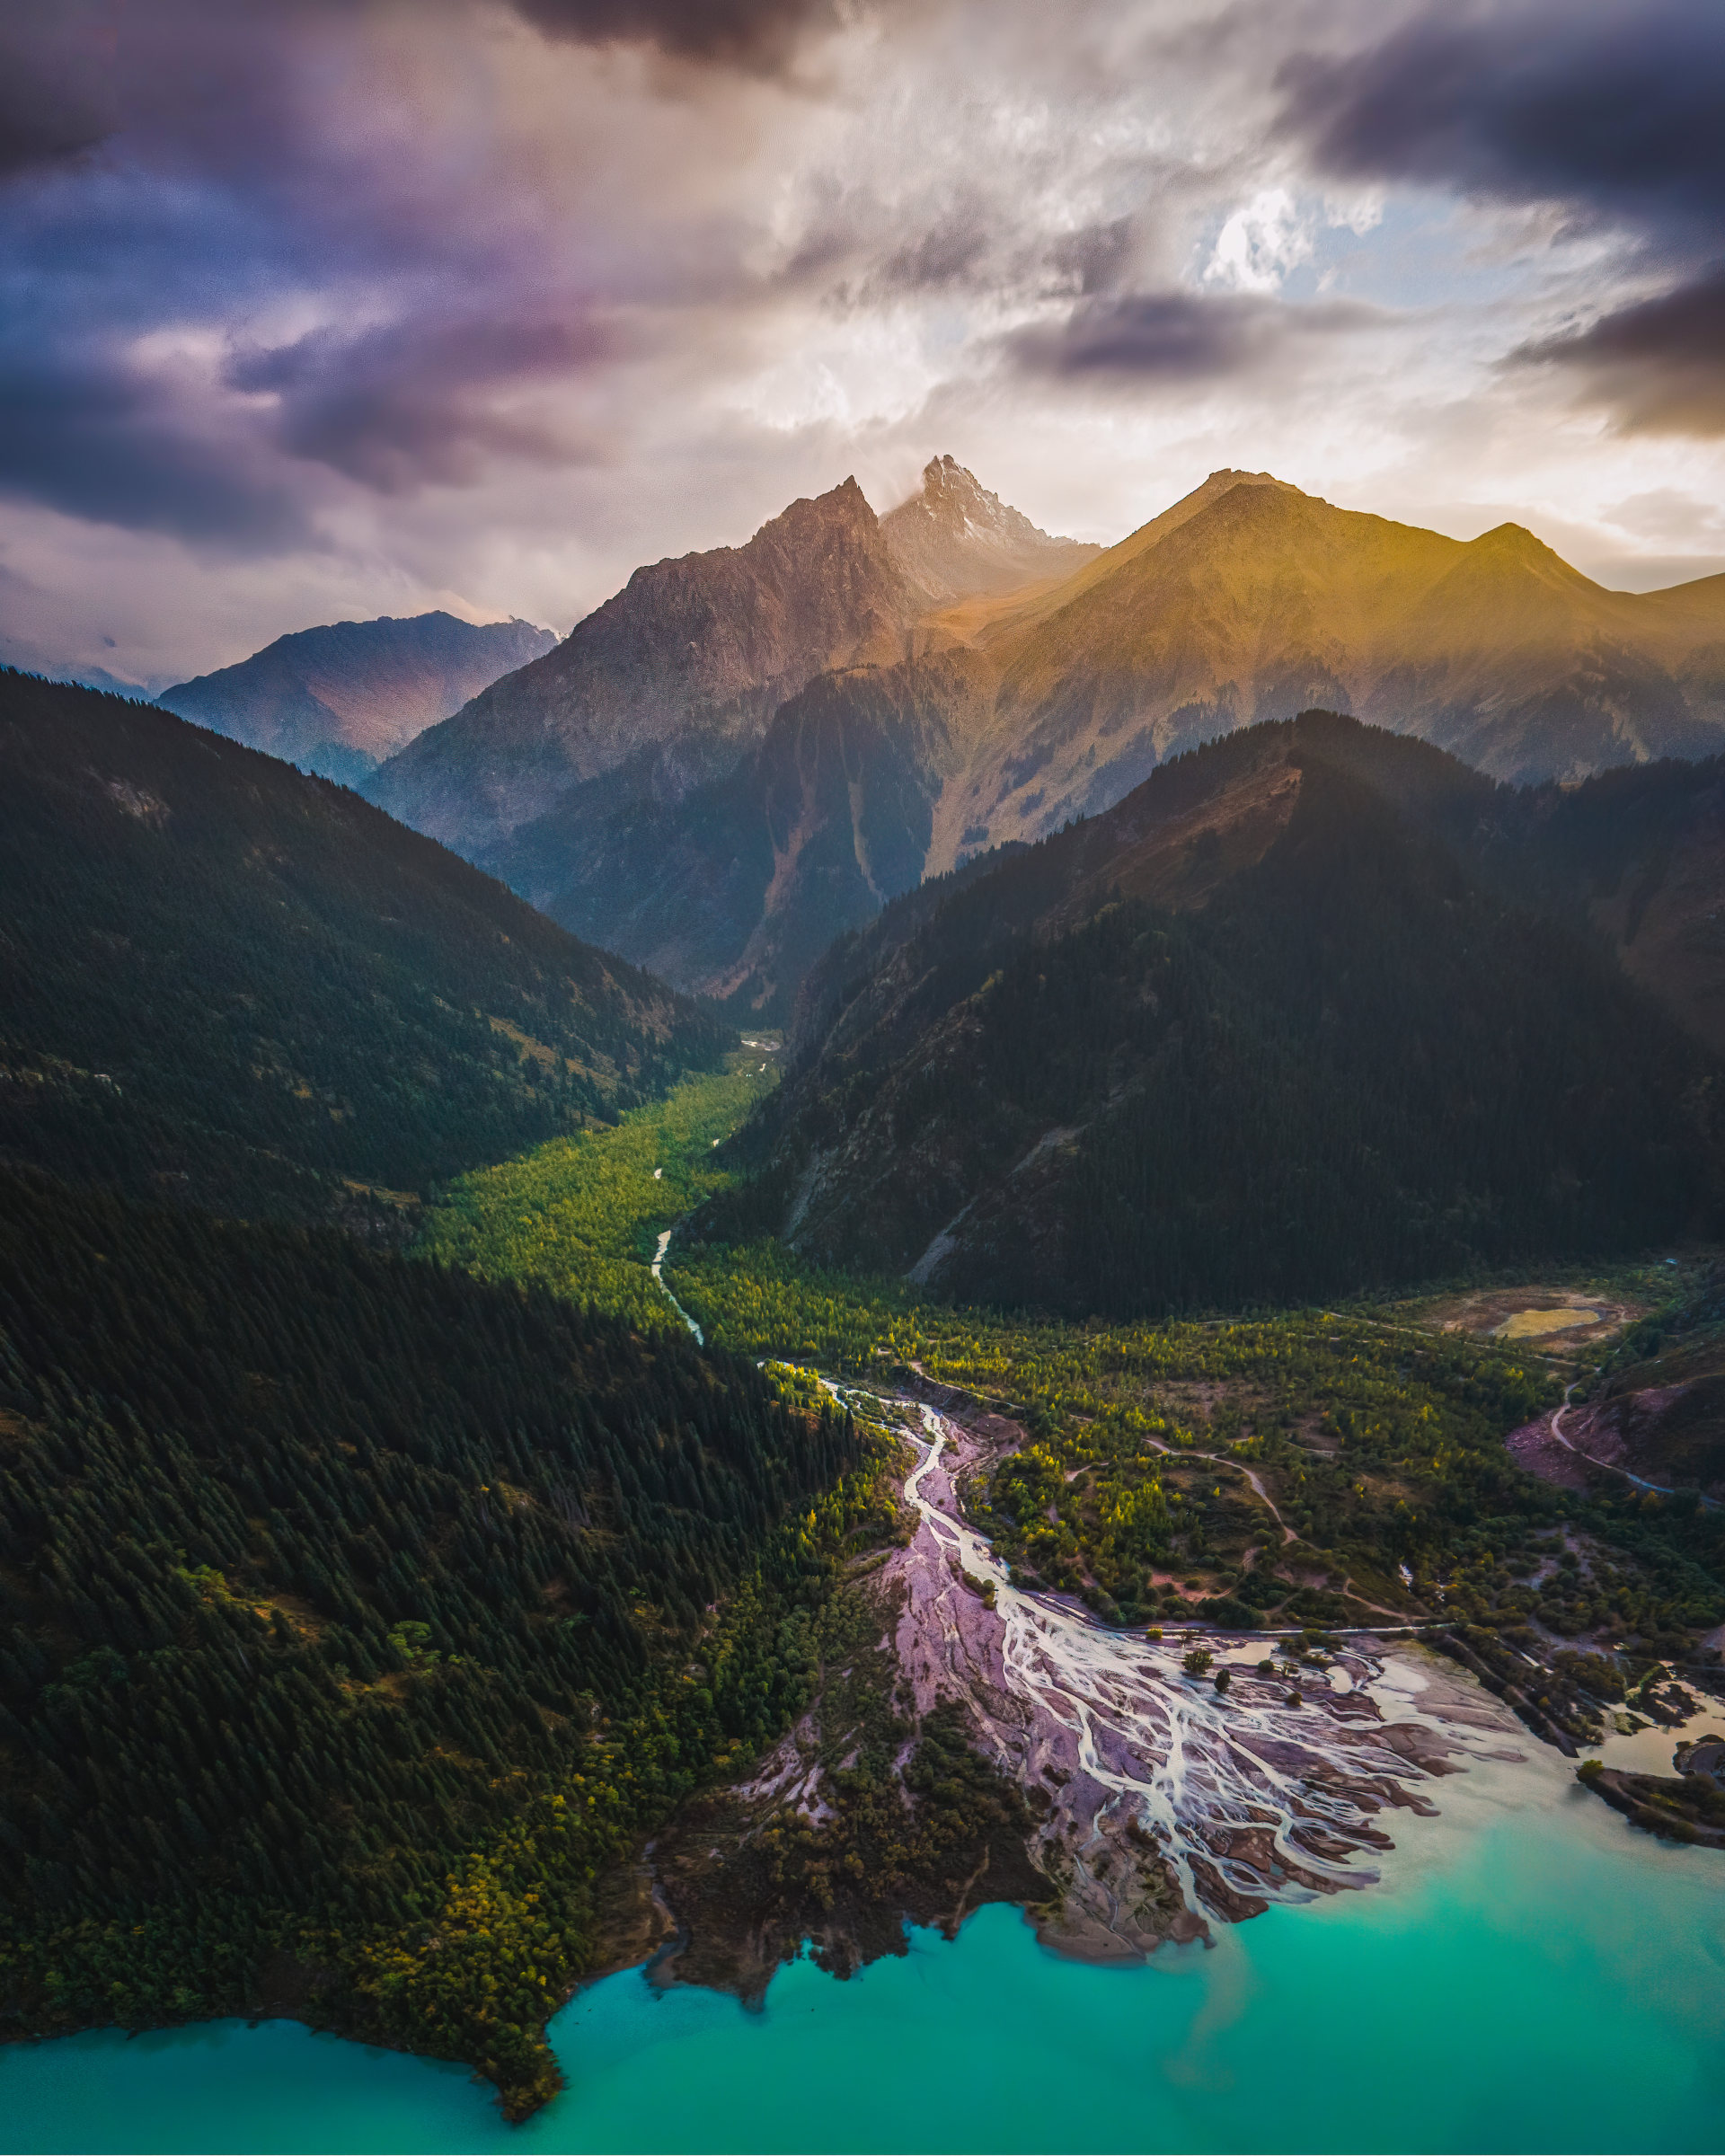
natural, cloud, sky, water, mountain, nature, natural landscape, highland, atmospheric phenomenon, terrain, bank, landscape, mountainous landforms, lake, mountain range, valley, hill, horizon, massif, sunrise, cumulus, mountain river, lake district, hill station, fell, wilderness, grassland, glacial landform, reflection, ridge, rock, reservoir, forest, stock photography, tarn, loch, evening, sound, ocean, summit, bird's eye view, headland, glacial lake, afterglow, tourism, inlet, dawn, coast, crater lake, aerial photography, alps, sunset